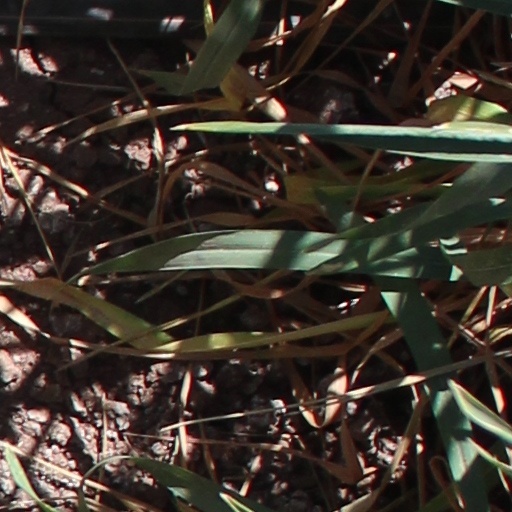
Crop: wheat